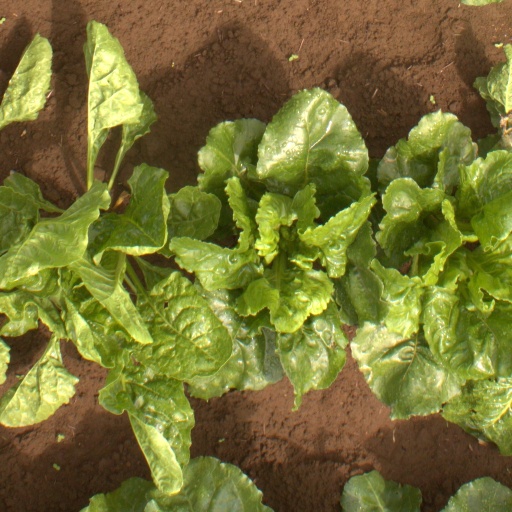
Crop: sugar beet